Phoebe Waller-Bridge

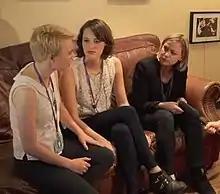

Waller-Bridge's performing credits begin in theatre in 2007. At that time, she co-founded the DryWrite Theatre Company with Vicky Jones. They are co-artistic directors of the company. The two women met and became friends while working on theatre productions. Among her acting theatre credits are the 2009 productions "Roaring Trade" at Soho Theatre and "Rope" at the Almeida Theatre. She performed in a production of Noël Coward's "Hay Fever" in 2011 and "Mydidae" in 2012. Waller-Bridge then wrote and starred in "Fleabag", which she first performed as part of the London Storytelling Festival on 25 November 2012. The first full version of "Fleabag" premiered at the Edinburgh Fringe Festival in 2013. She later wrote the short plays production "Good. Clean. Fun." Waller-Bridge returned to the stage for further productions of "Fleabag" between 2013 and 2019.